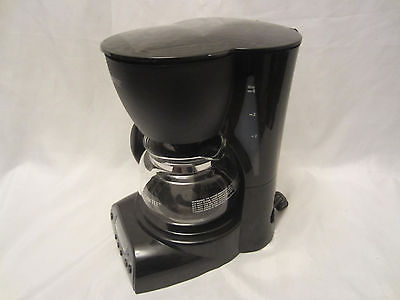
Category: coffee maker